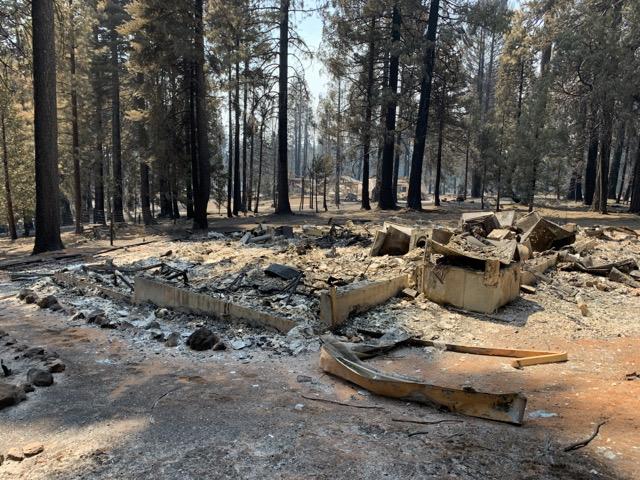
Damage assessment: destroyed